Hà Giang province

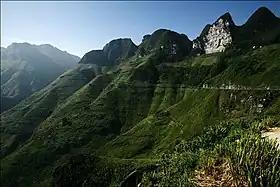

Hà Giang is a highly mountainous region, and travel around the province can be difficult. Much of the province is too mountainous for agriculture, leaving much of the land covered by forests. Hà Giang's central plateau is good for growing plums, peaches, and persimmons, which the province exports. Tea is also grown there. The farming economy is also getting a boost with growing orange and mandarin trees as it sustains many households with an income in the range of VND 150 to 200 million a year. The cultivated area of soybean cultivation (which has a high yield with a yield of 750 kg per ha) has increased to .